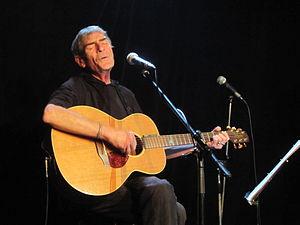
Gabriel Yacoub sur scène à Lyon le 11-11-11
Gabriel Yacoub est un chanteur, auteur-compositeur-interprète français né à Paris le 4 février 1952, membre fondateur et leader du groupe de musique folk Malicorne formé en 1973 et actif jusqu'en 1981.
Chemins de terre est le cinquième album original d'Alan Stivell et son quatrième album studio, paru en 1973. Il est produit par Franck Giboni. Il est renommé From Celtic Roots… en anglais et Celtic Rock en Allemagne. Il est réédité en CD en 1994 par les Disques Dreyfus.